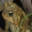
Label: frog